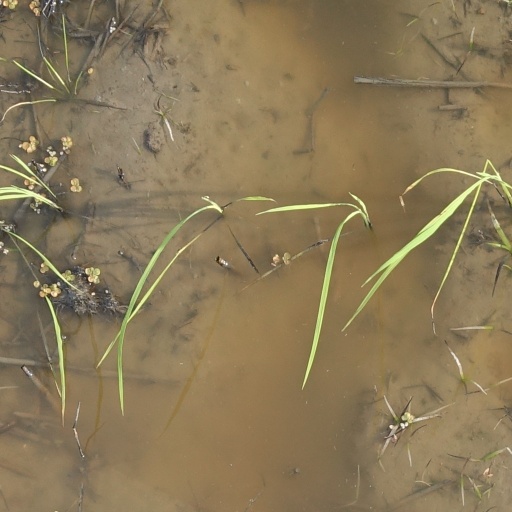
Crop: rice